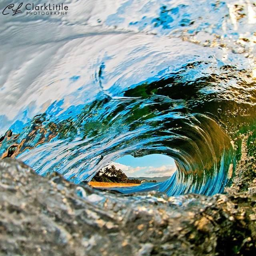
looking out at a secluded beach from deep within a barrel . title